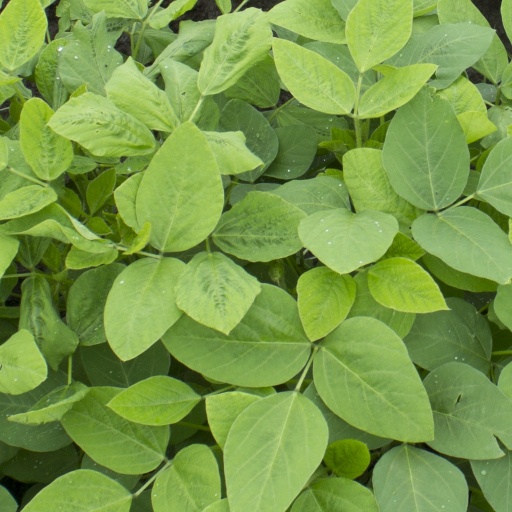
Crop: soybean